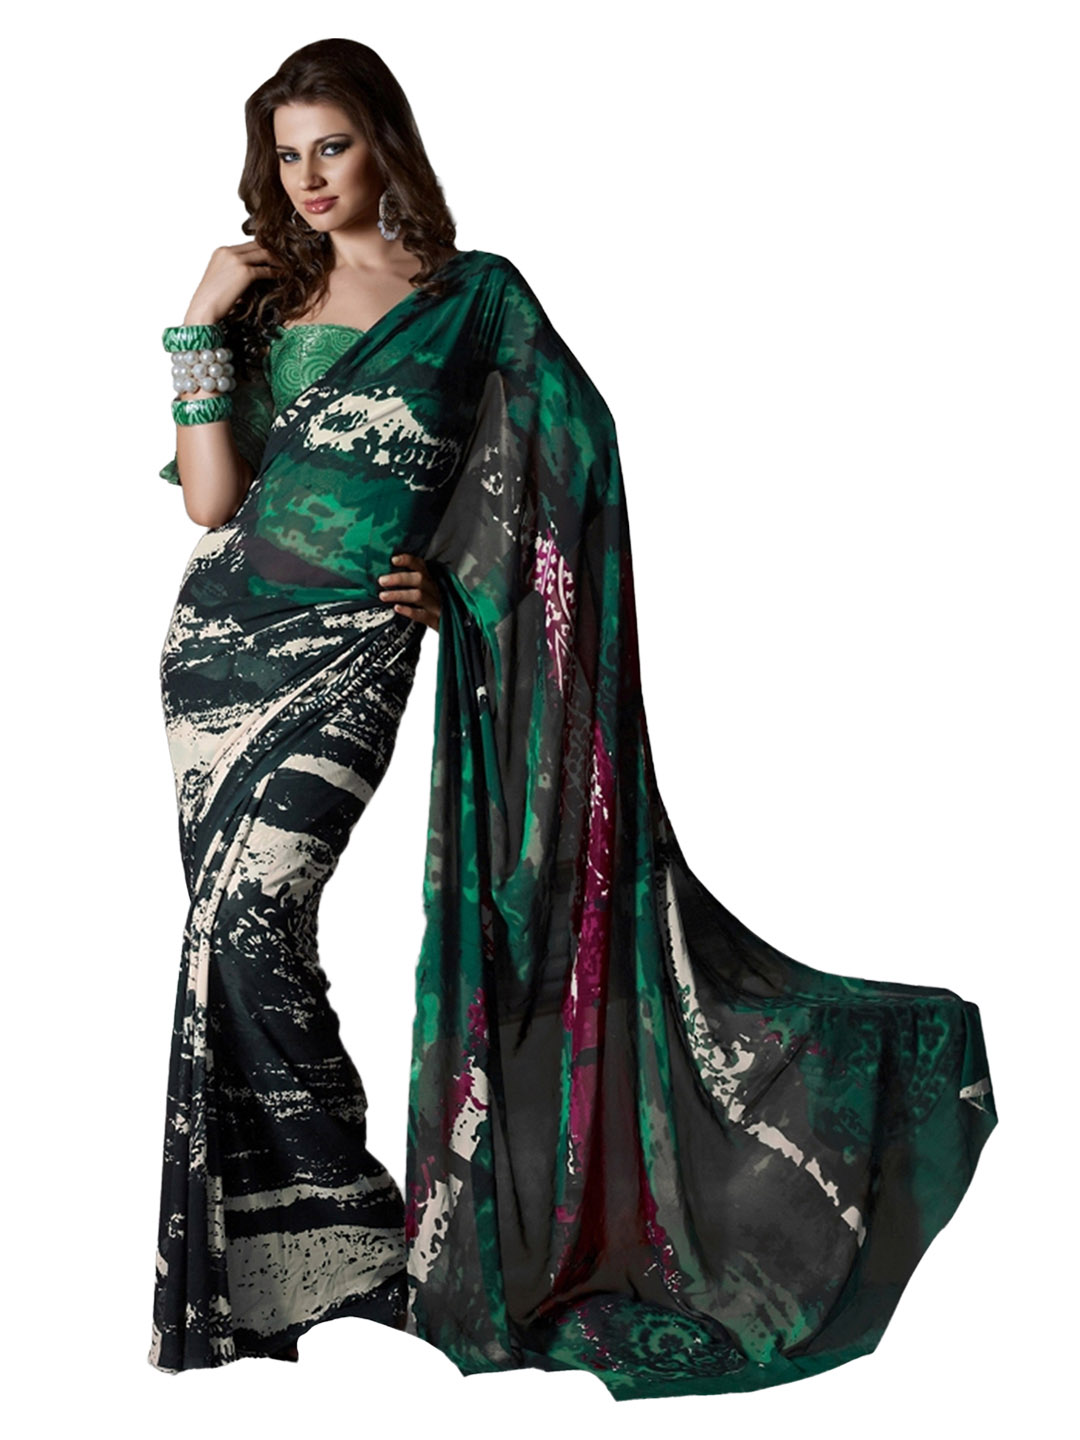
Prafful Green Printed Sari
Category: Apparel / Saree / Sarees
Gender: Women
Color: Green
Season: Fall 2012
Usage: Ethnic